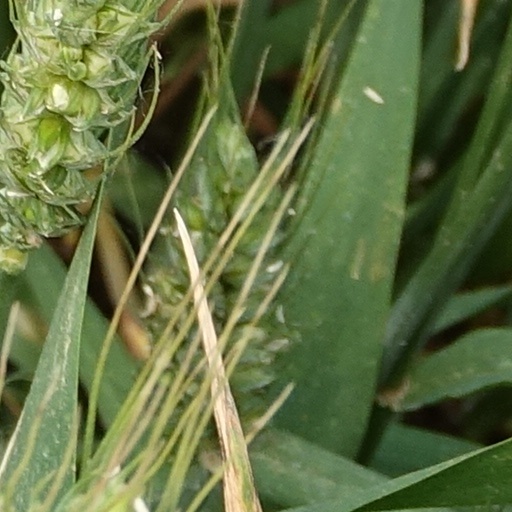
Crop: wheat